Zinc-lead deposits in Wiesloch

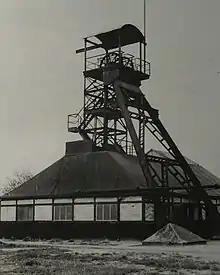
Schafbuckel shaft, closed in 1953

During the 11th century, around ~100 tonnes of silver are estimated to have been mined, contributing financially to the area and liking funding the creation of Speyer Cathedral.